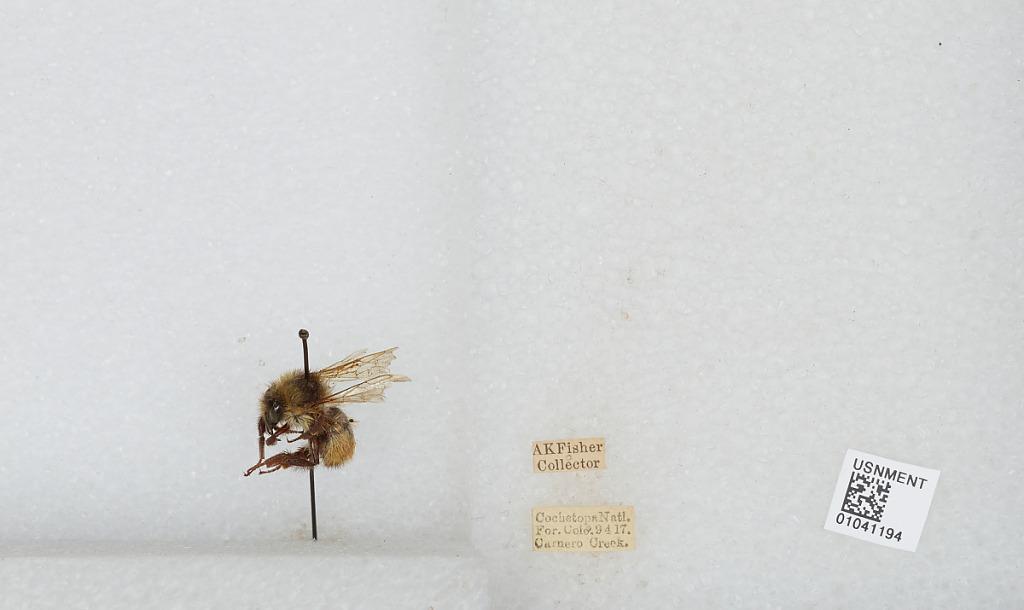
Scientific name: Bombus sp.
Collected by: A. Fisher
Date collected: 1917-9-4
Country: United States
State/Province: Colorado
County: Saguache
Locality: Cochetopa National Forest, Carnero Creek.
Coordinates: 37.8546, -106.203